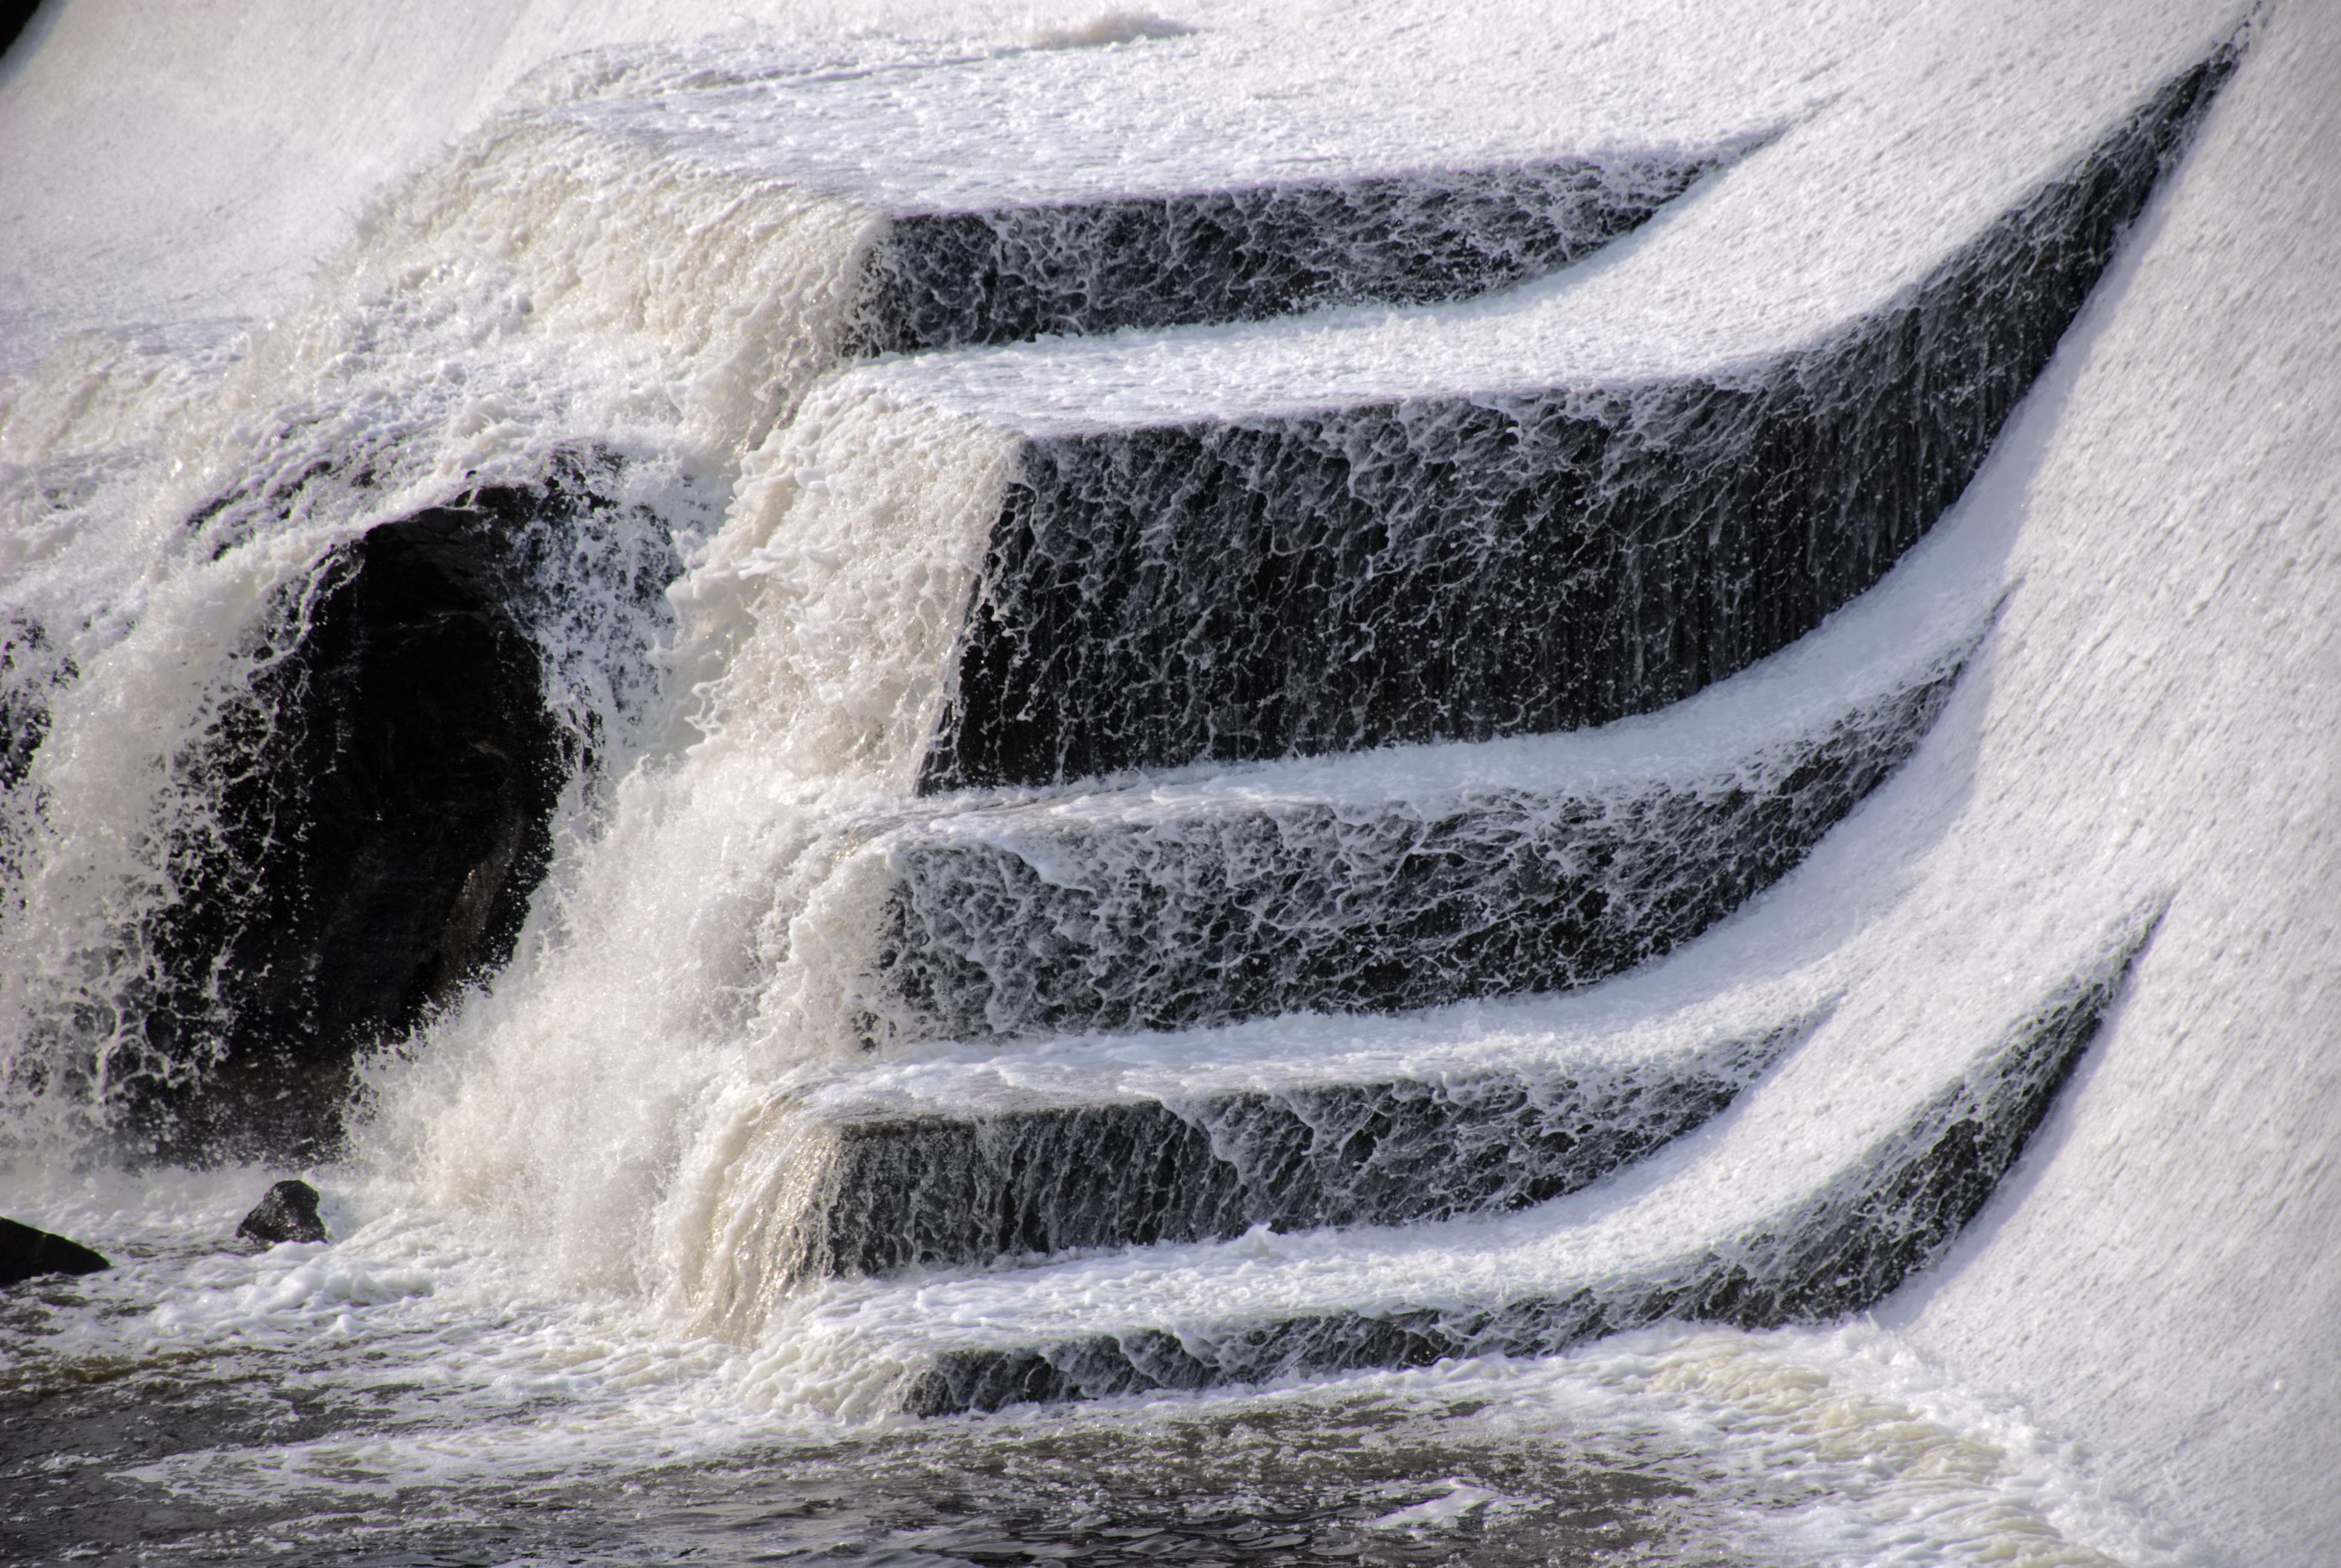
water, rock, black, white, smooth, black and white, watercourse, waterfall, water resources, river, water feature, architecture, monochrome photography, photography, geological phenomenon, landscape, art, stream, rapid, drawing